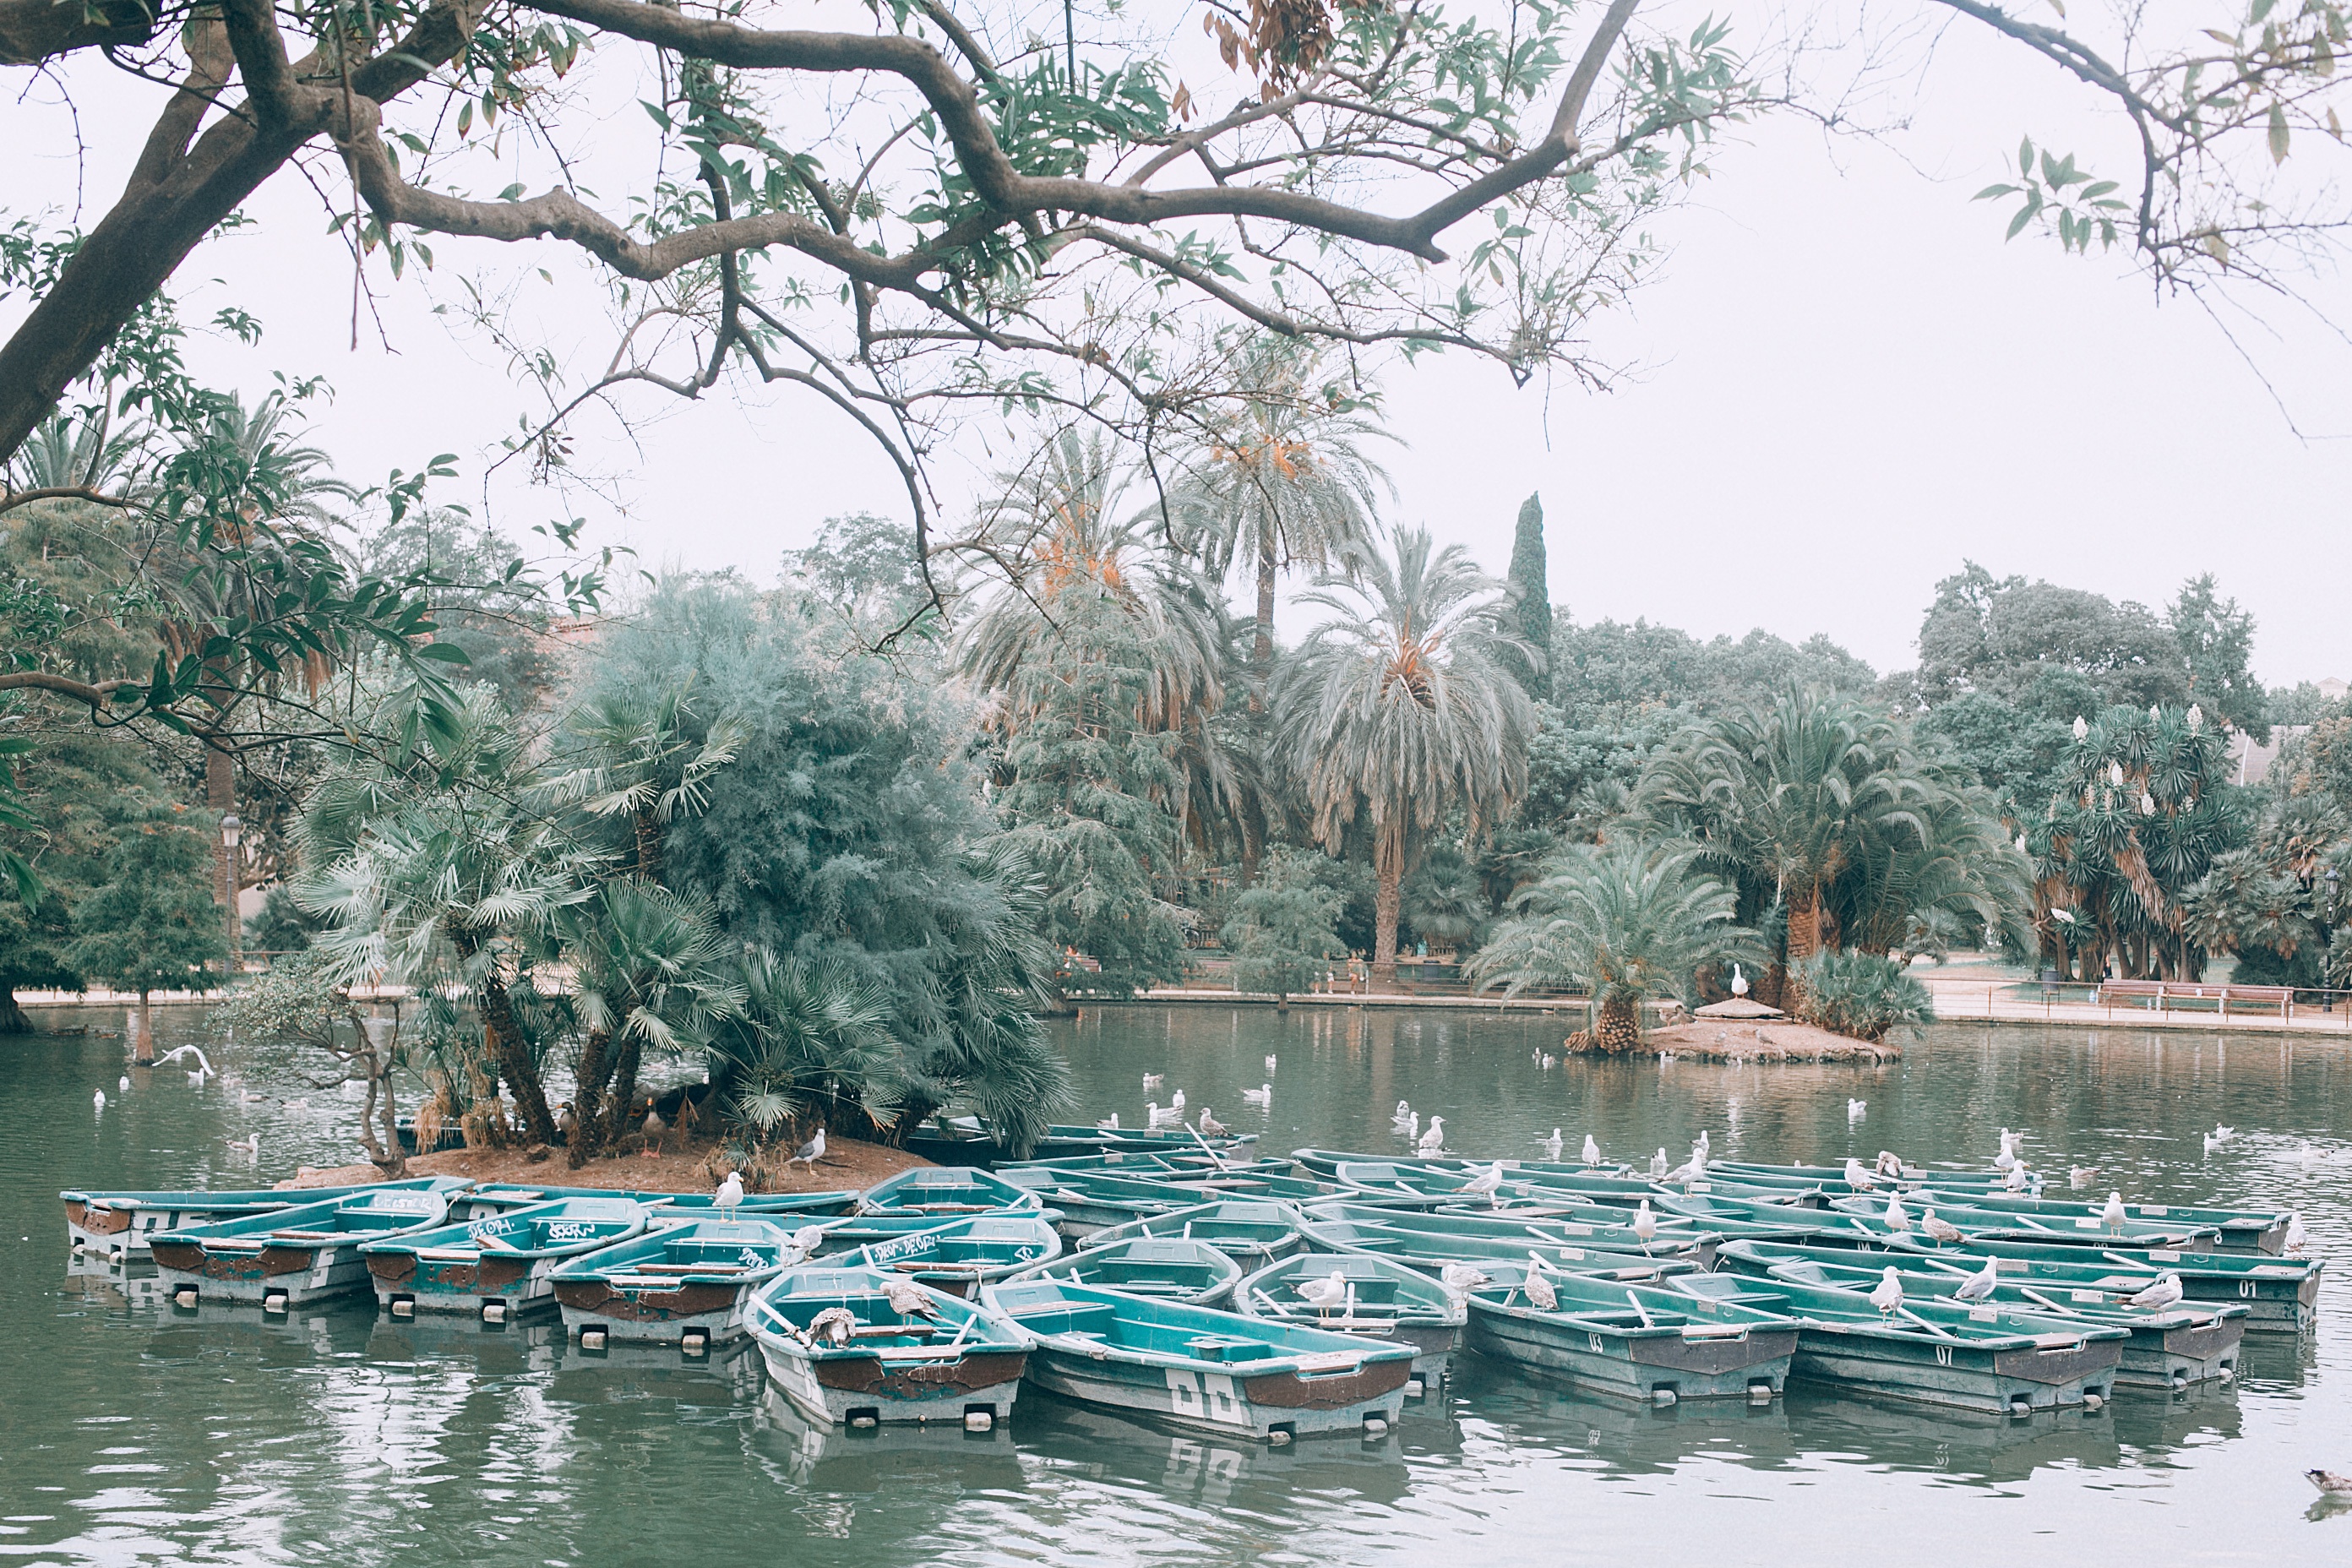
water, lake